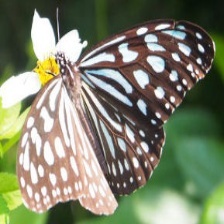
Species: CHESTNUT